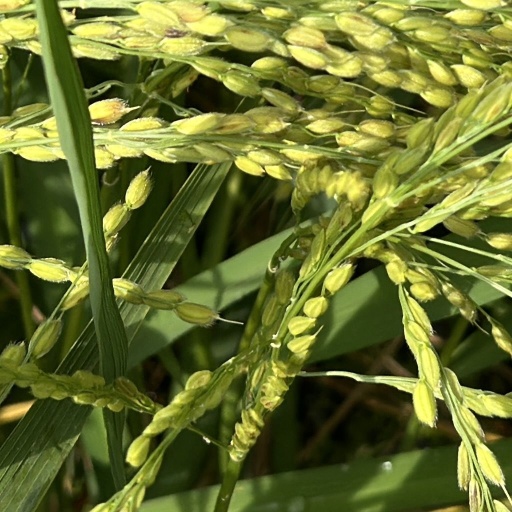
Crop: rice